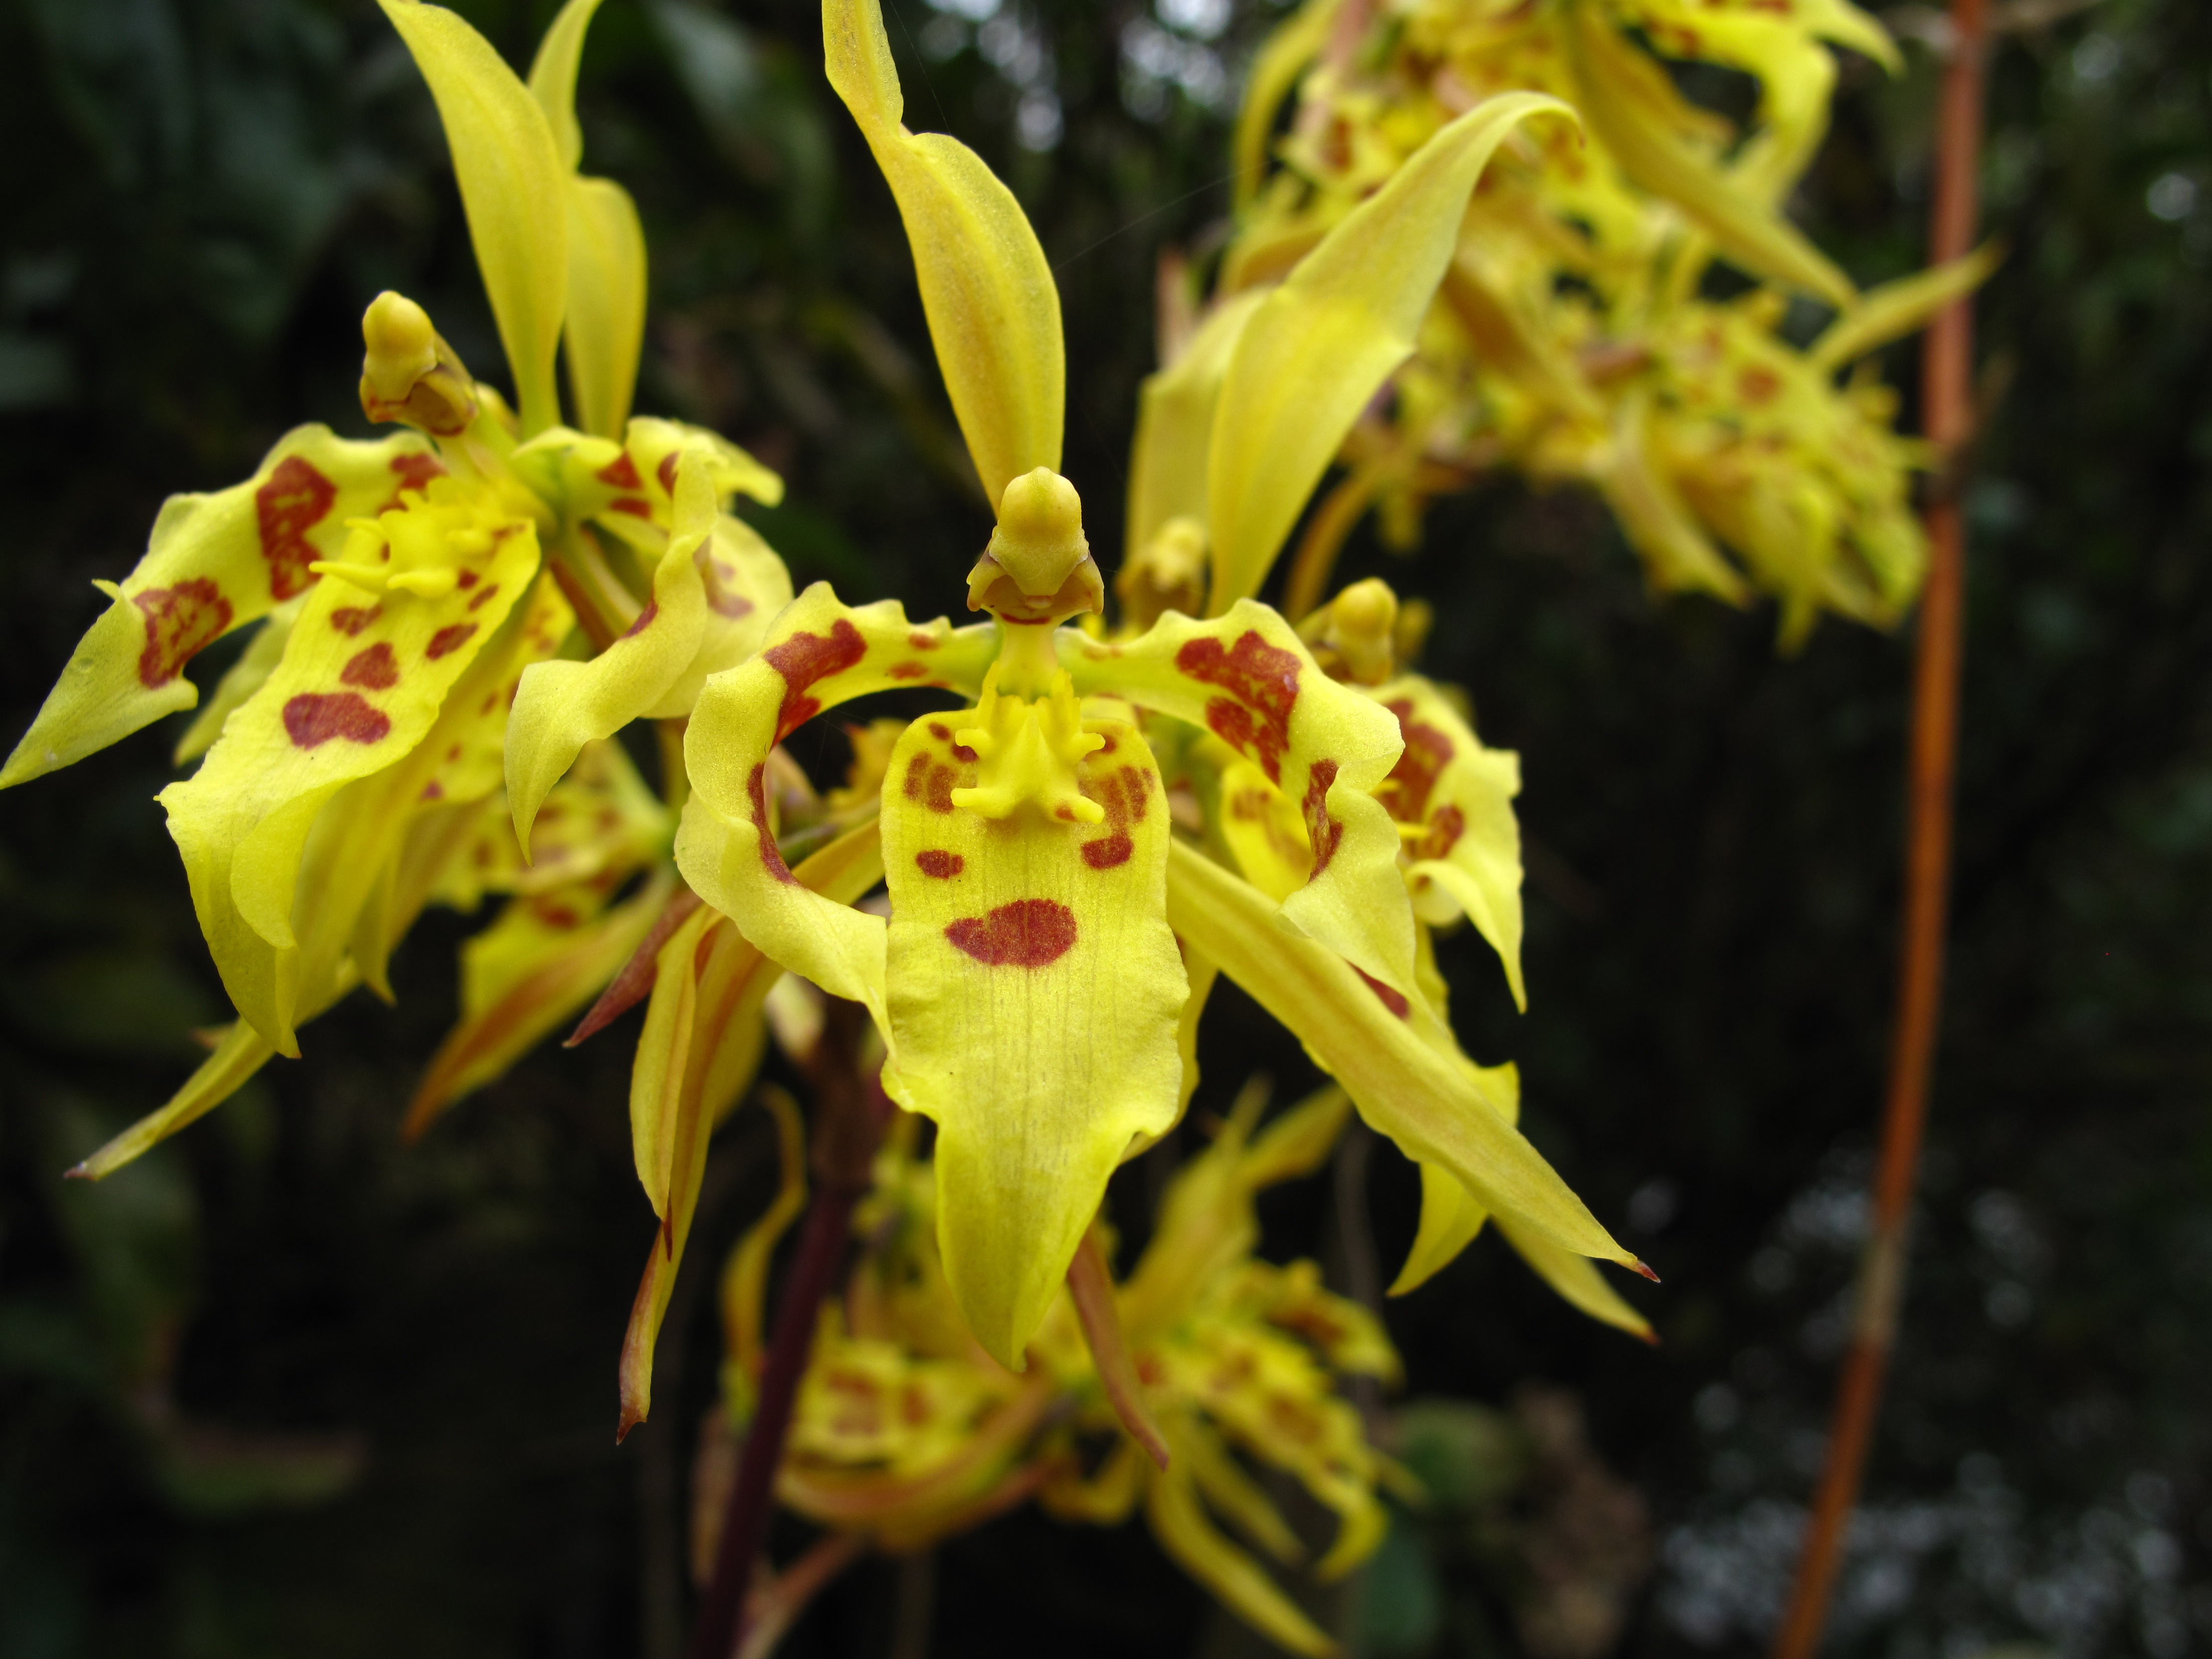
plant, leaf, flower, botany, yellow, flora, orchid, wildflower, shrub, macro photography, flowering plant, epidendrum, dendrobium, land plant, fawn lily